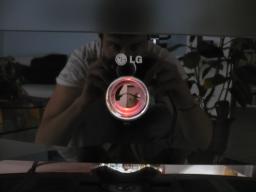
Label: Background_without_leaves